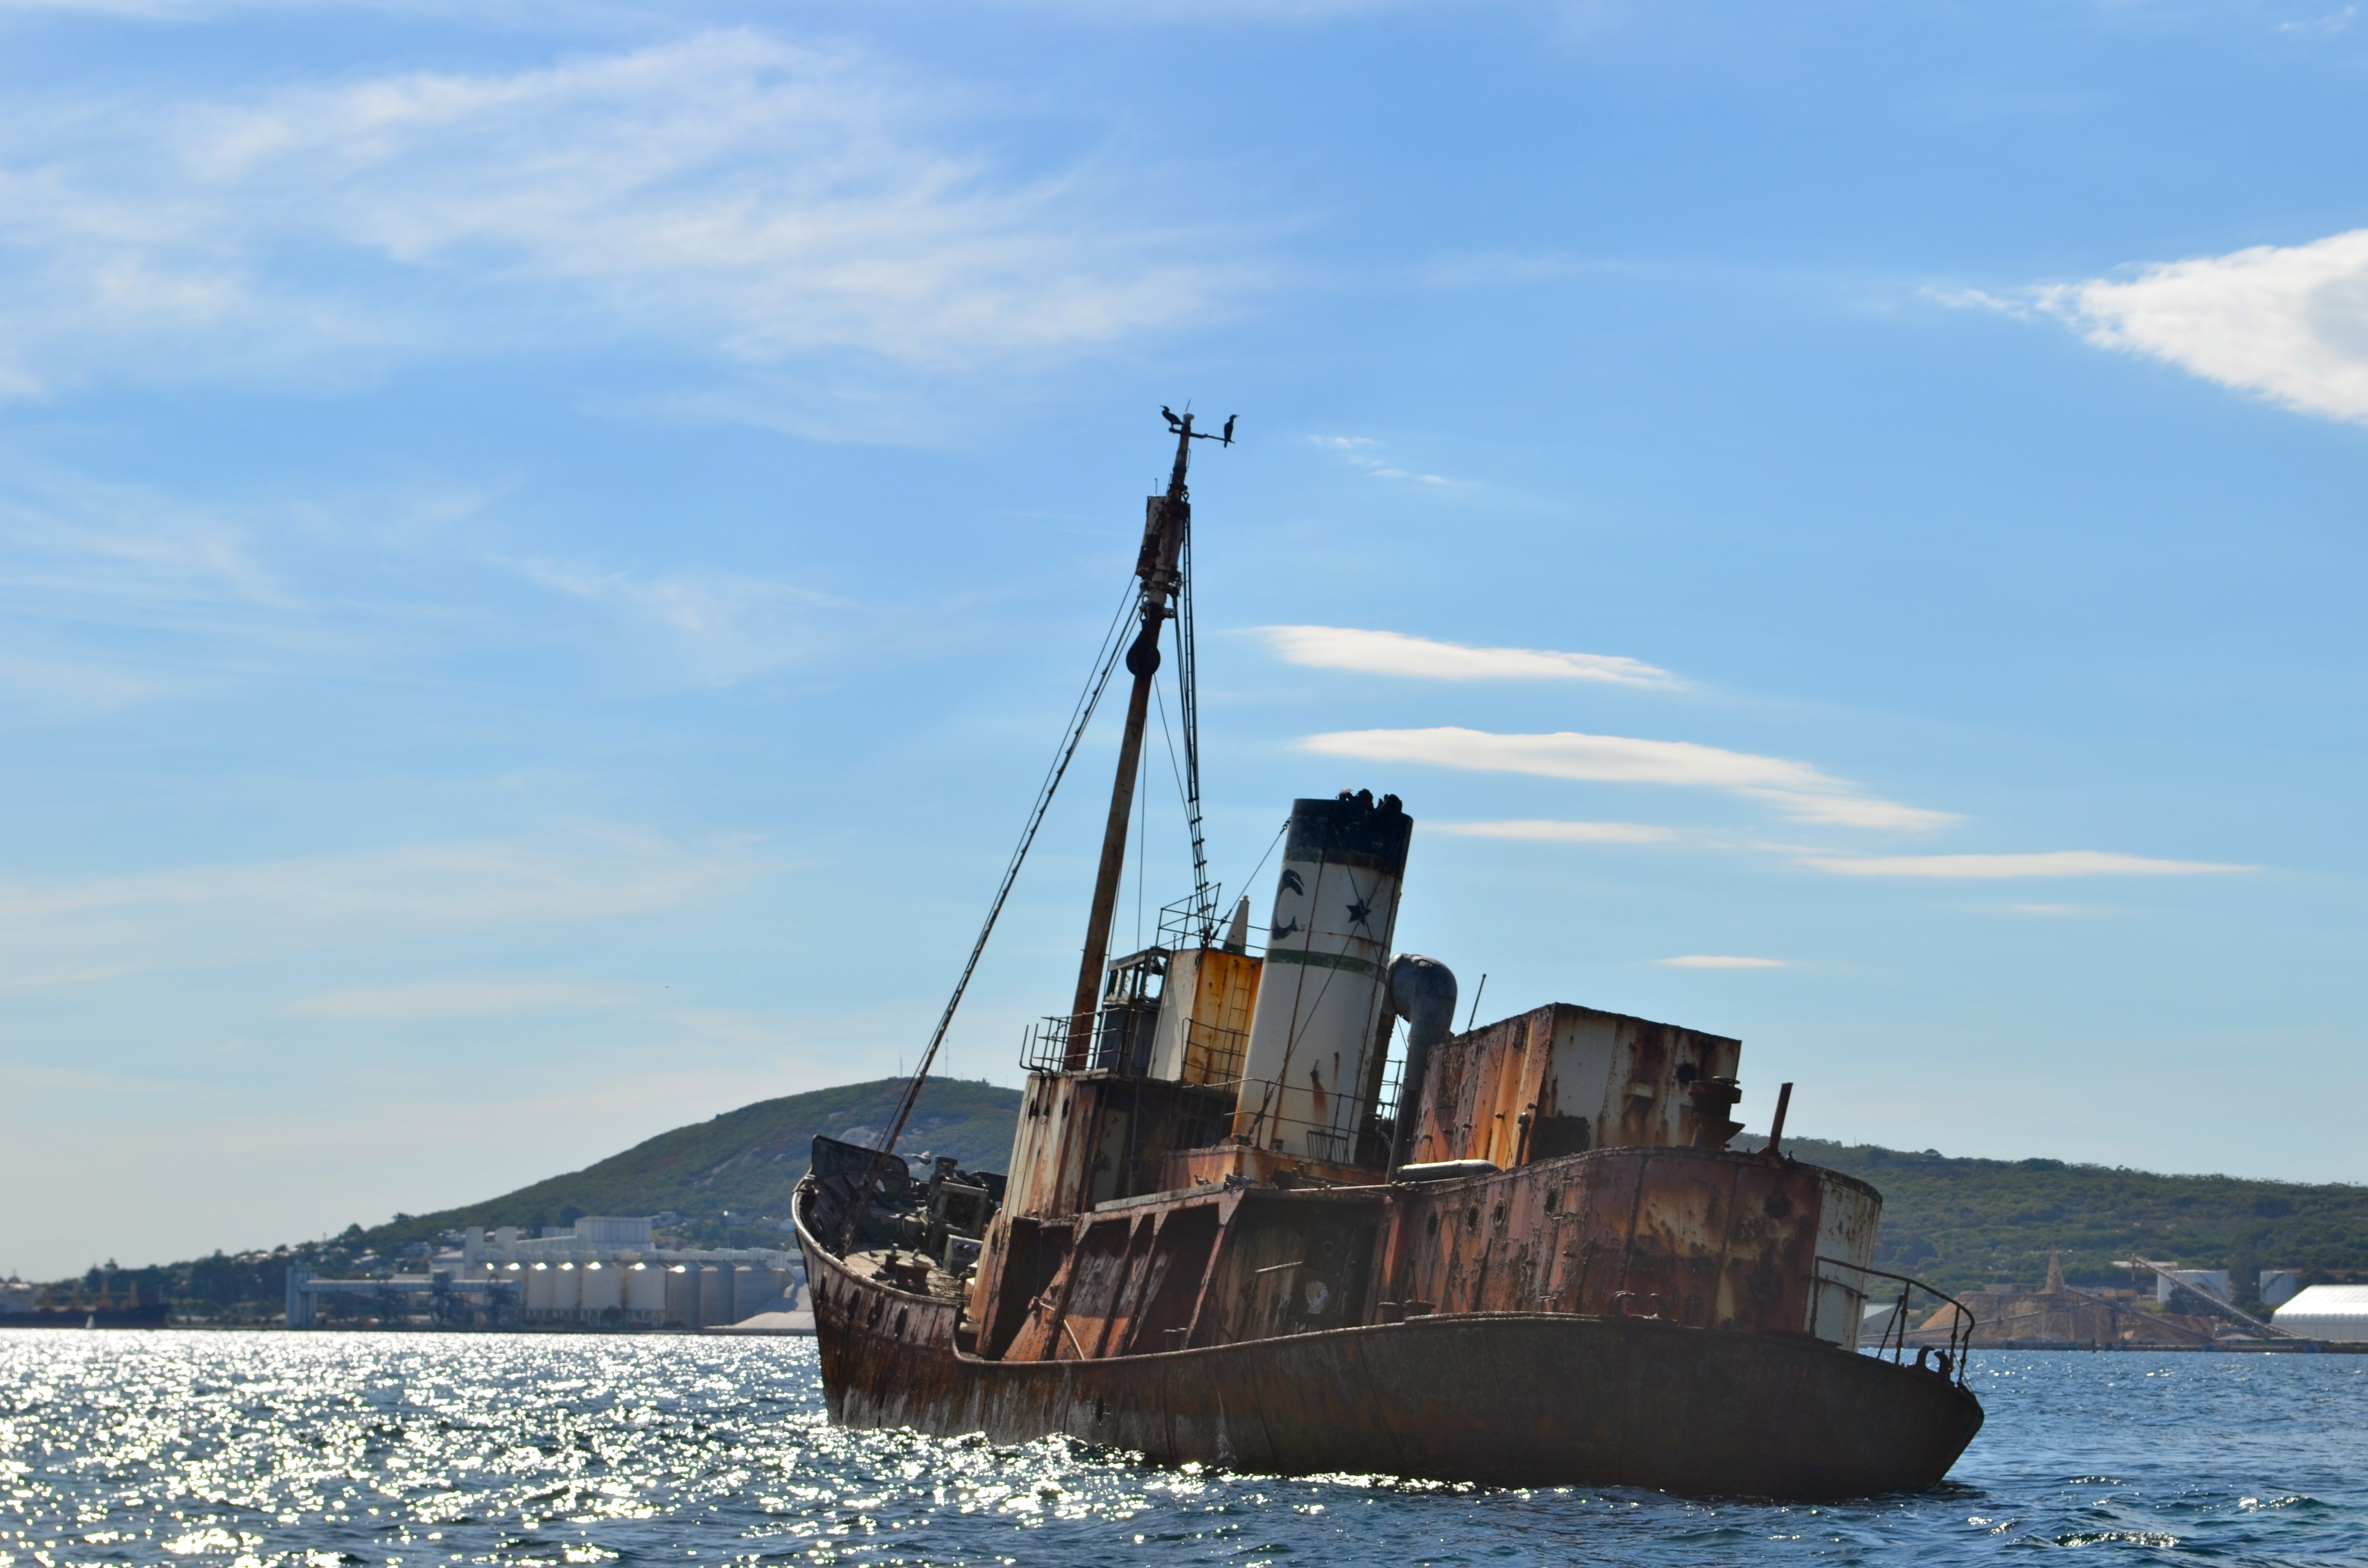
sea, coast, ocean, boat, ship, rust, vehicle, bay, pirate, tugboat, watercraft, shipwreck, fishing vessel, albany, freight transport, asylum seeker, whaler, whale boat